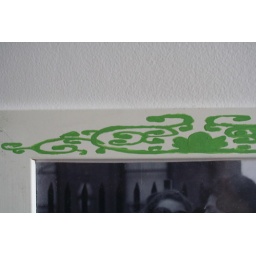
white ikea frame stenciled and painted with house paint. photo by Hallie Anoff